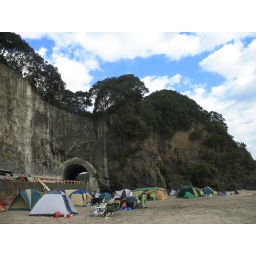
house near the rock